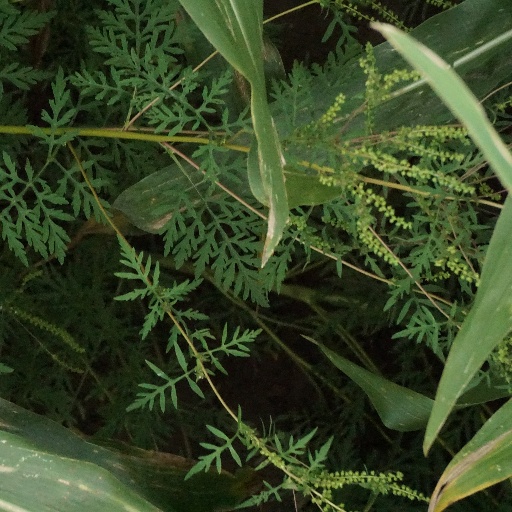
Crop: maize; corn